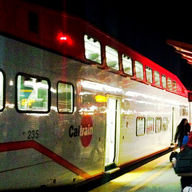
Vehicle type: Trains